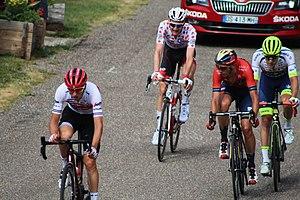
Passage de l'échappée de 4 coureurs (Tim Wellens, Xandro Meurisse, Dylan Teuns et Giulio Ciccone) à Belfahy dans la 6e étape du Tour de France 2019.
La 6ᵉ étape du Tour de France 2019 se déroule le jeudi 11 juillet 2019 entre Mulhouse et La Planche des Belles Filles, sur une distance de 160,5 kilomètres.
Le Tour de France 2019 est la 106ᵉ édition du Tour de France cycliste. Le grand départ a lieu le 6 juillet 2019 à Bruxelles en hommage au cinquantenaire de la première victoire sur le Tour d'Eddy Merckx et l'arrivée est jugée le 28 juillet à Paris, sur l'avenue des Champs-Élysées.